X-Men (film)

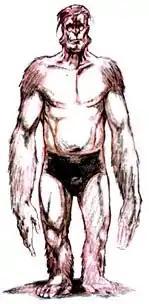
Concept art for Beast by Industrial Light & Magic, before the character was deleted from subsequent scripts

Marvel Comics writers and chief editors Gerry Conway and Roy Thomas wrote an X-Men screenplay in 1984 when Orion Pictures held an option on the film rights, but development stalled when Orion began facing financial troubles. Throughout 1989 and 1990, Stan Lee and Chris Claremont were in discussions with Carolco Pictures for an X-Men film adaptation, with James Cameron as producer and Kathryn Bigelow directing.